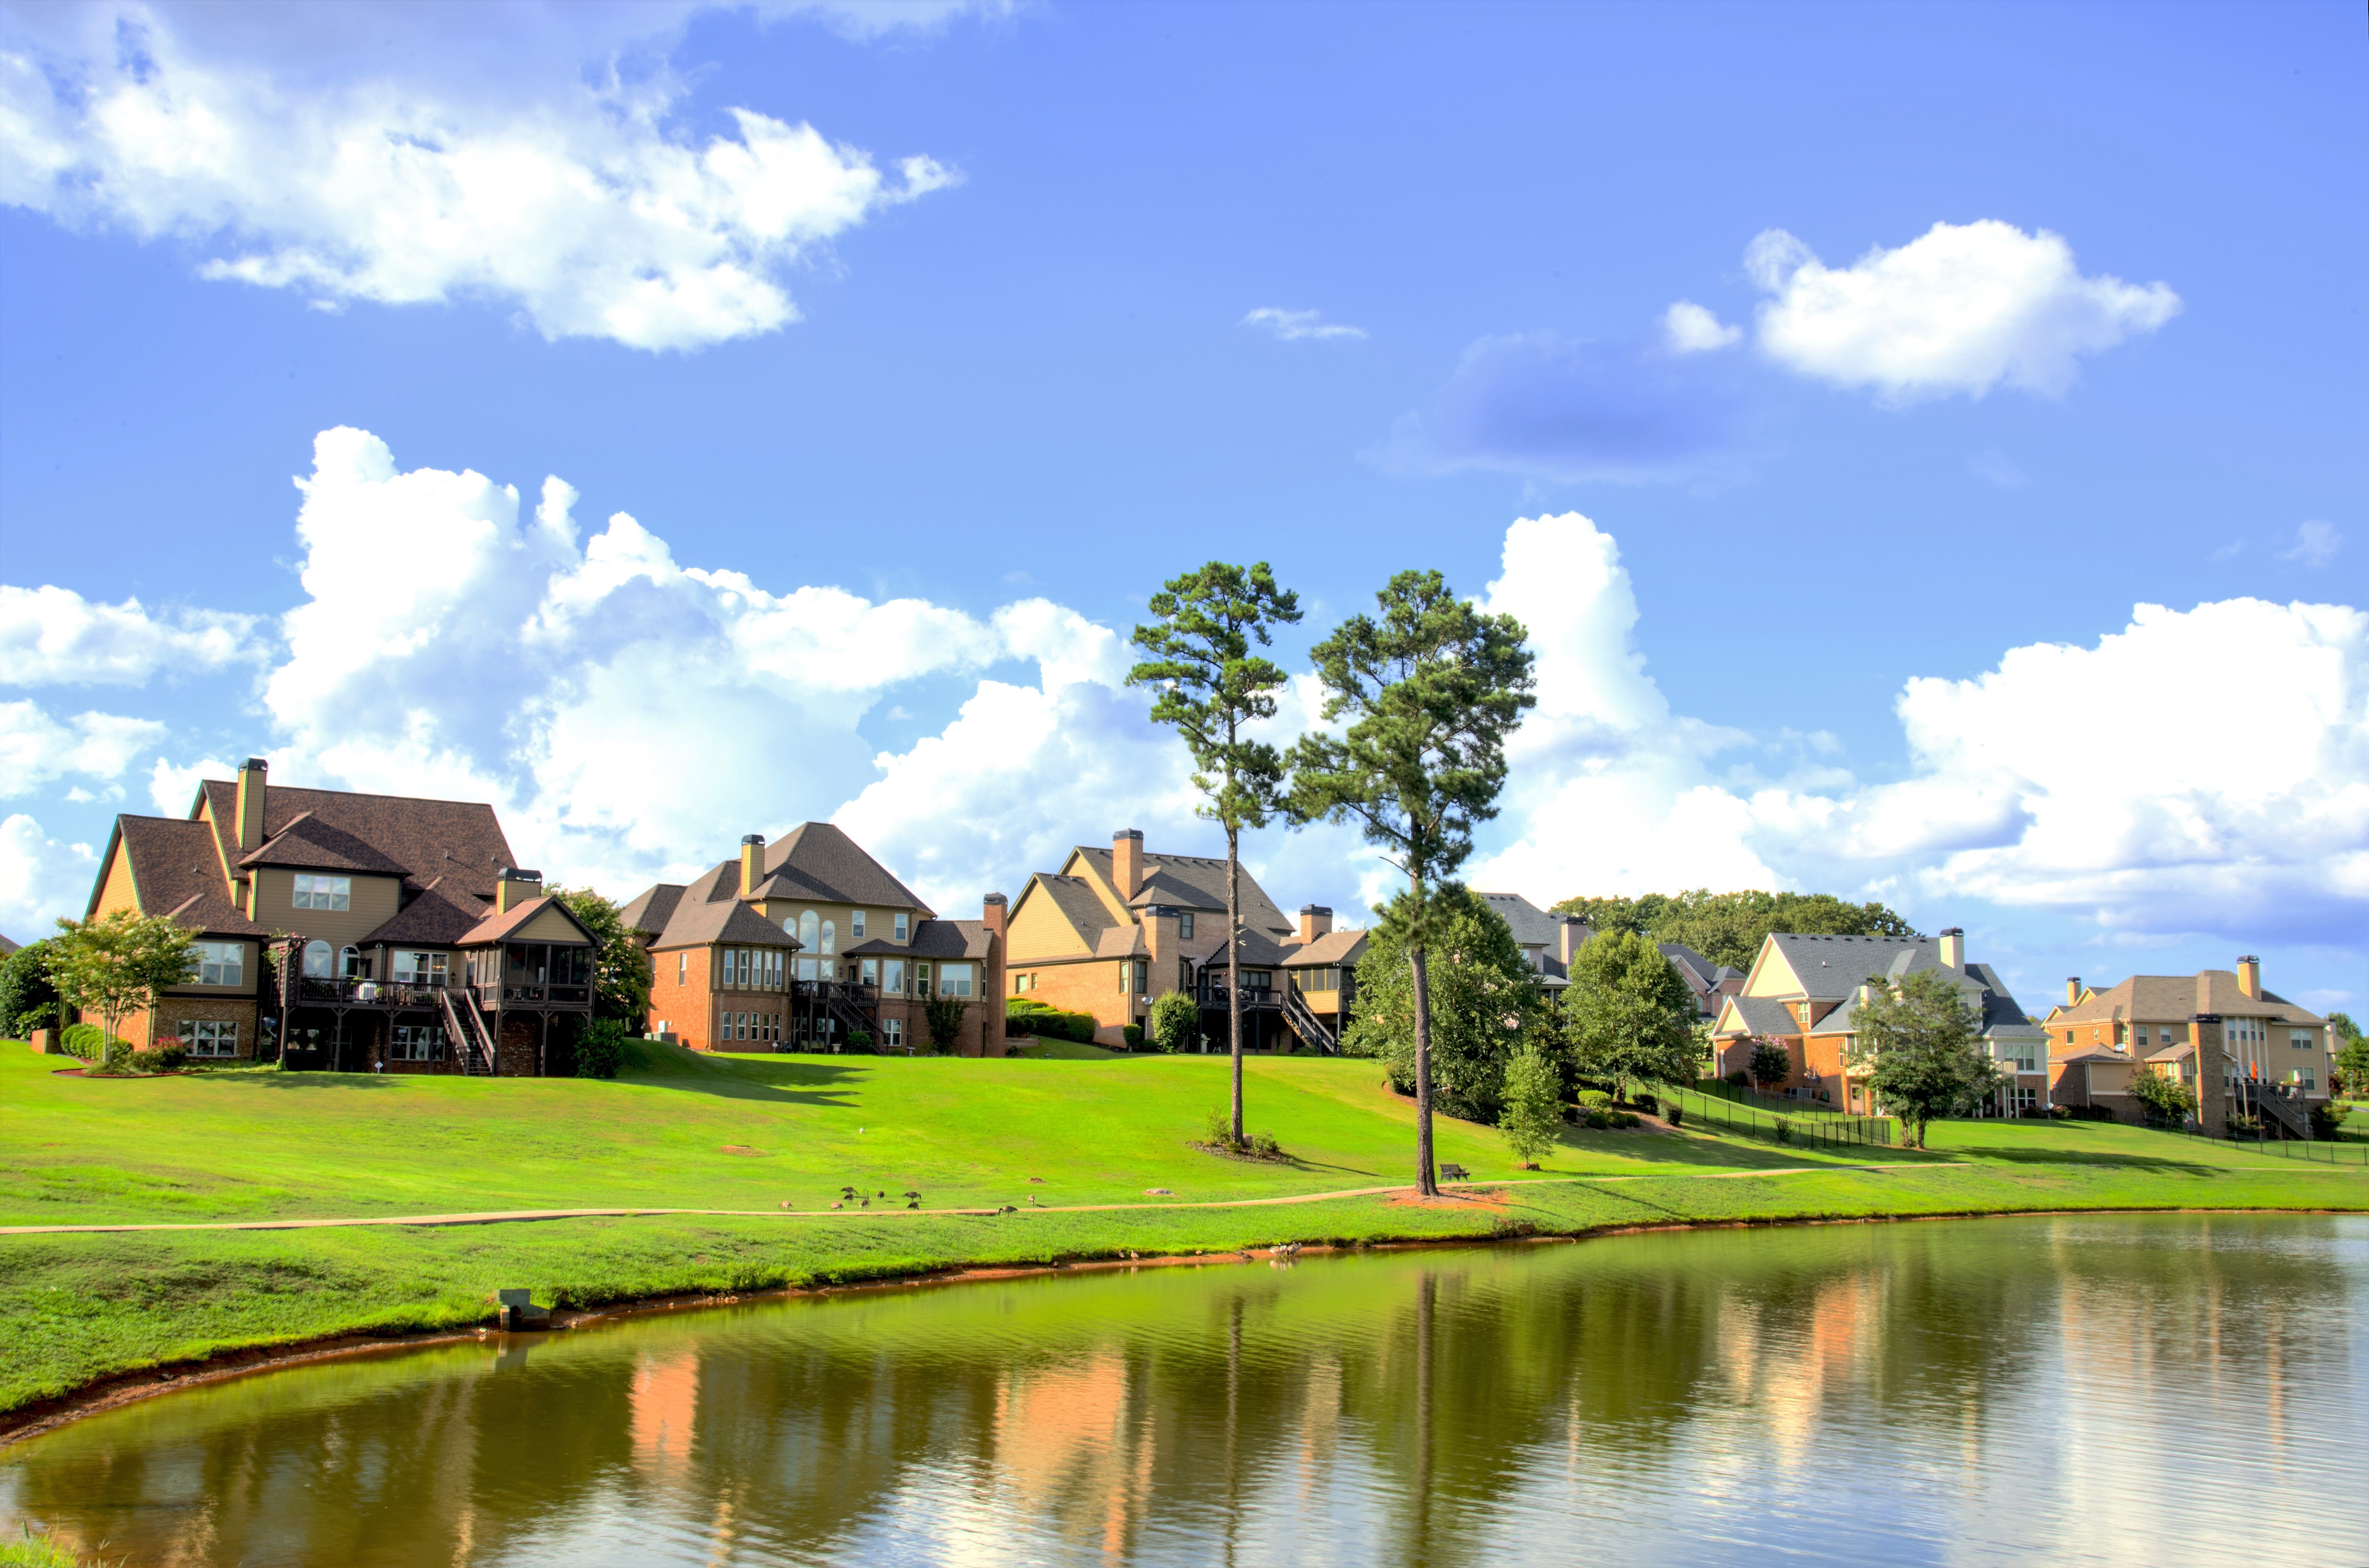
landscape, nature, structure, lawn, lake, panorama, scenery, golf course, golf club, sports, resort, houses, landscapes, beautiful, estate, neighbourhood, sport venue